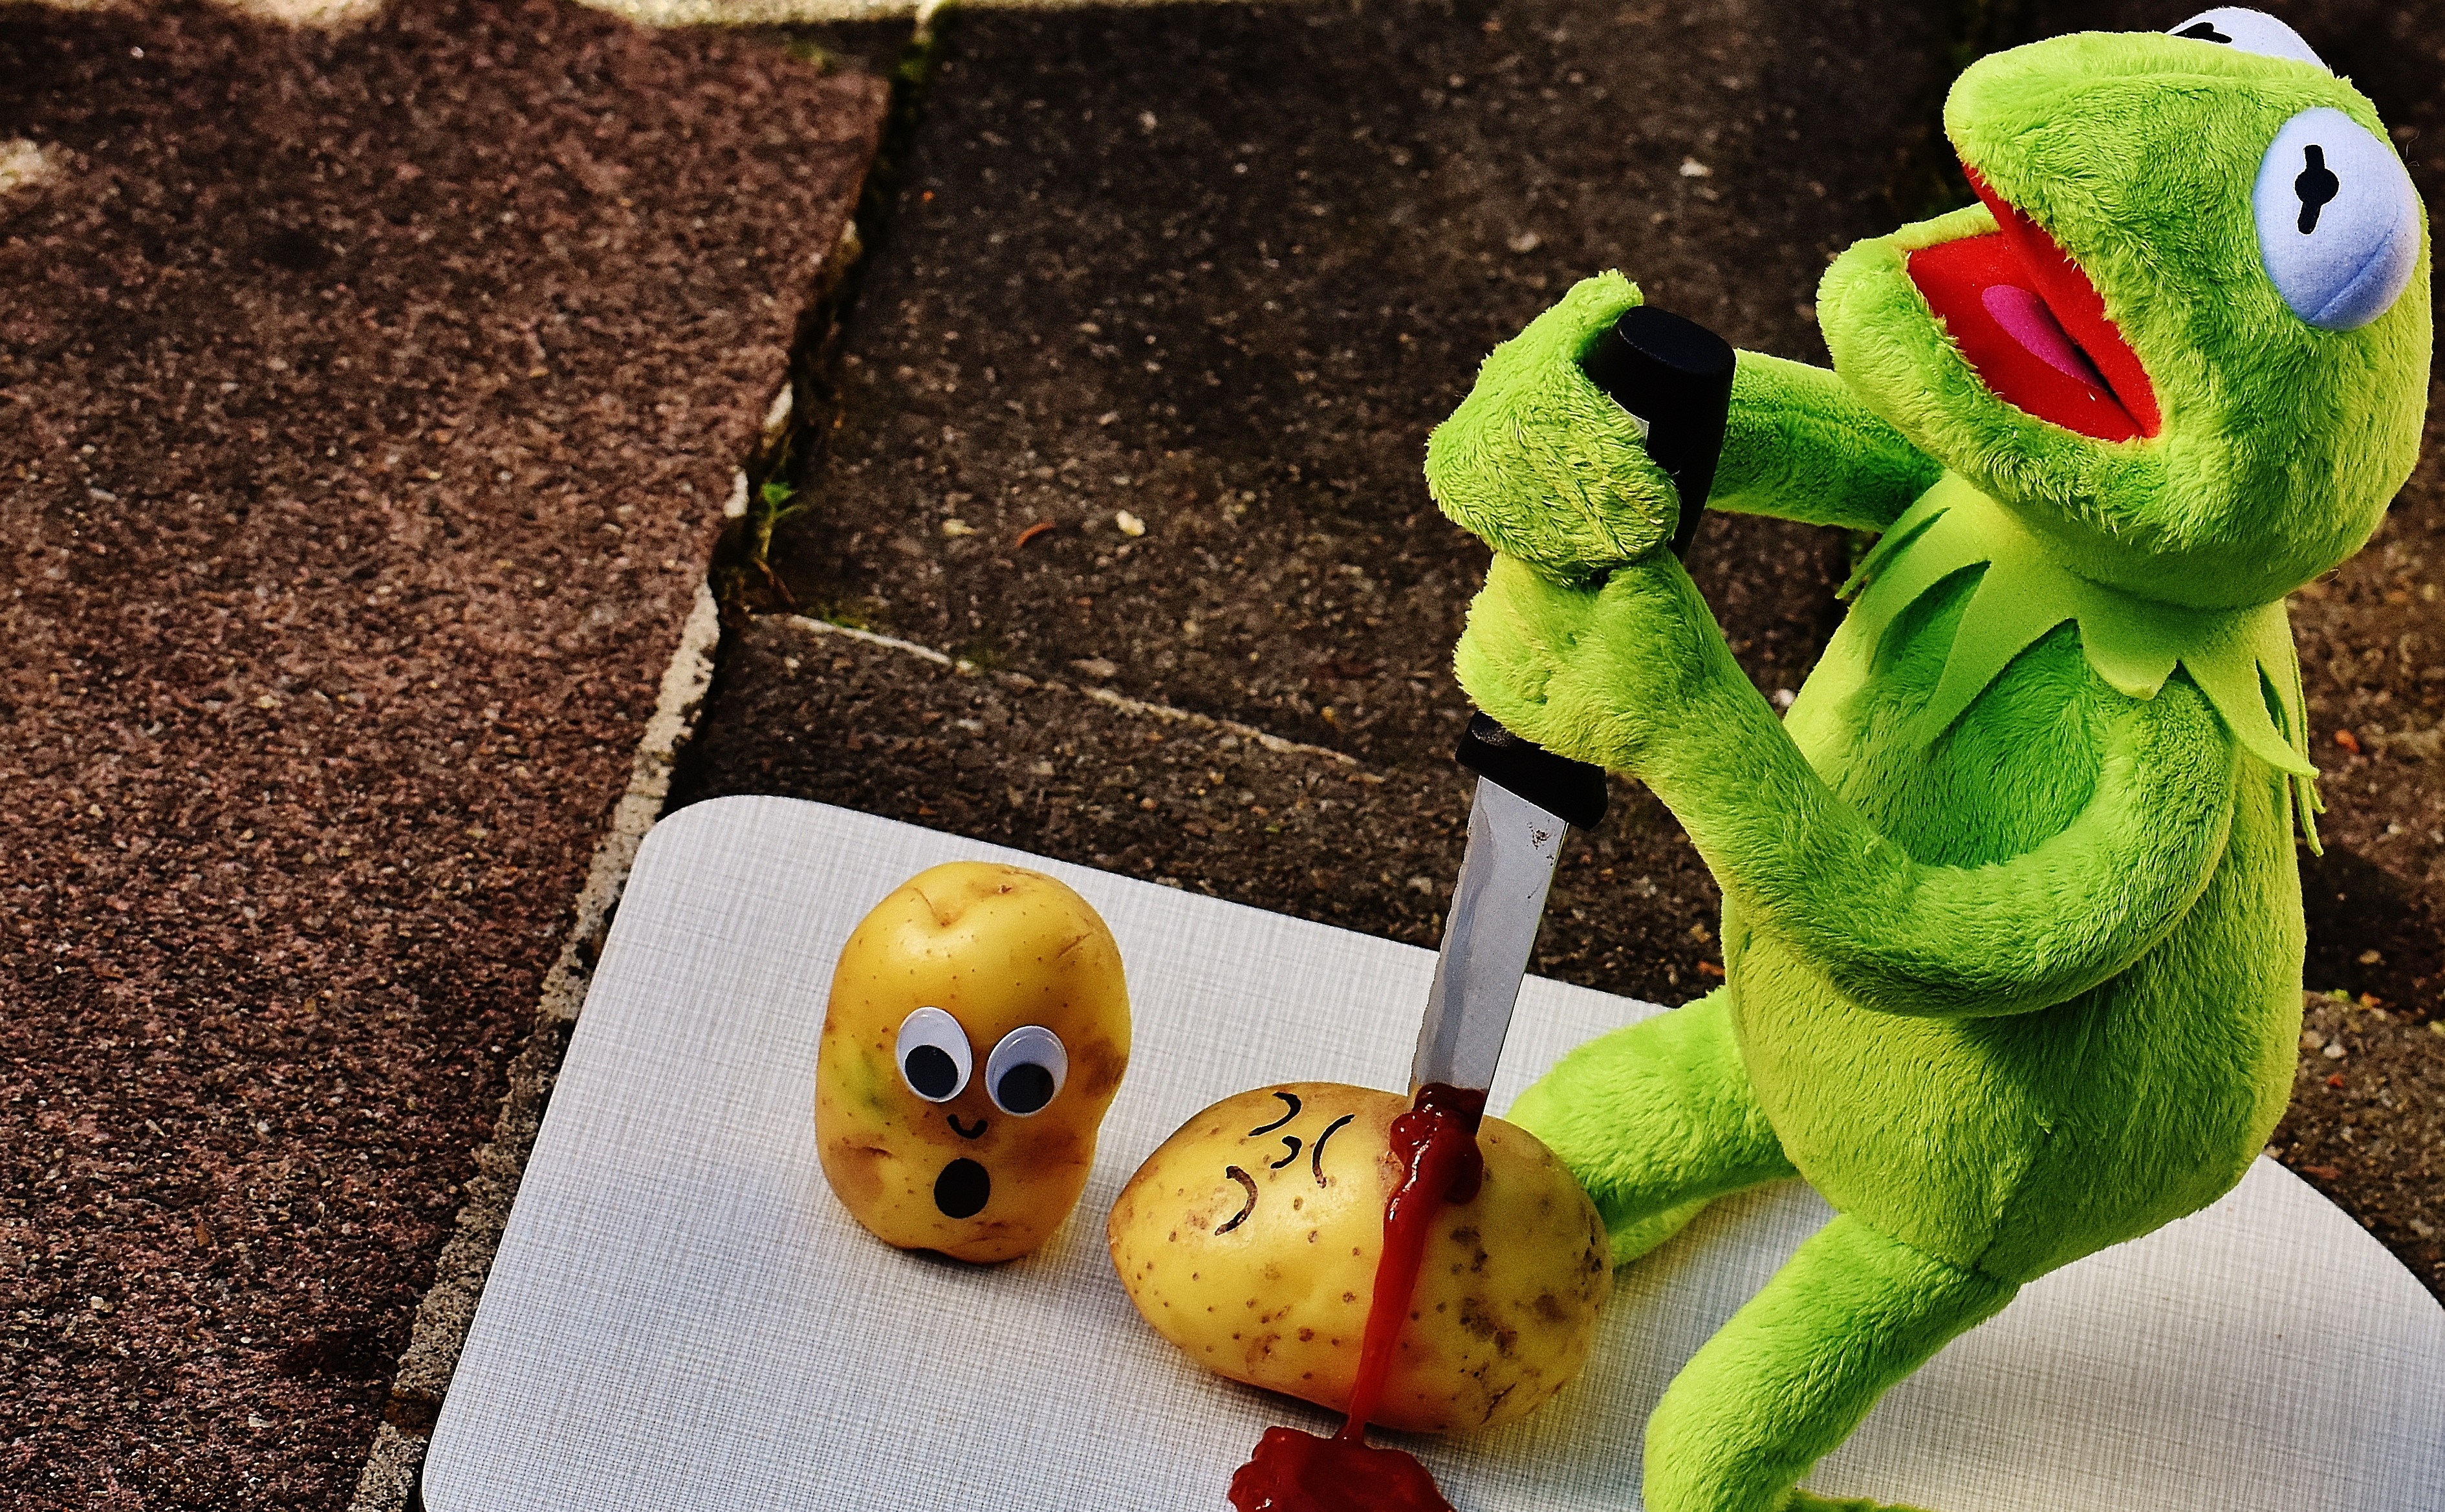
cute, green, frog, yellow, toy, knife, sit, ketchup, textile, blood, fun, funny, plush, stuffed animal, kermit, frogs, murder, potatoes, soft toy, potato murder, stuffed toy